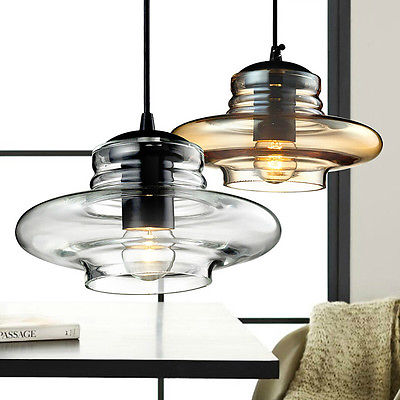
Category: lamp